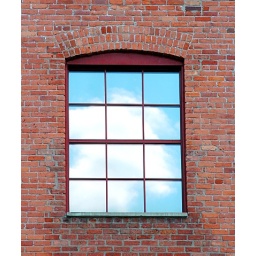
Afternoon sky reflected in window